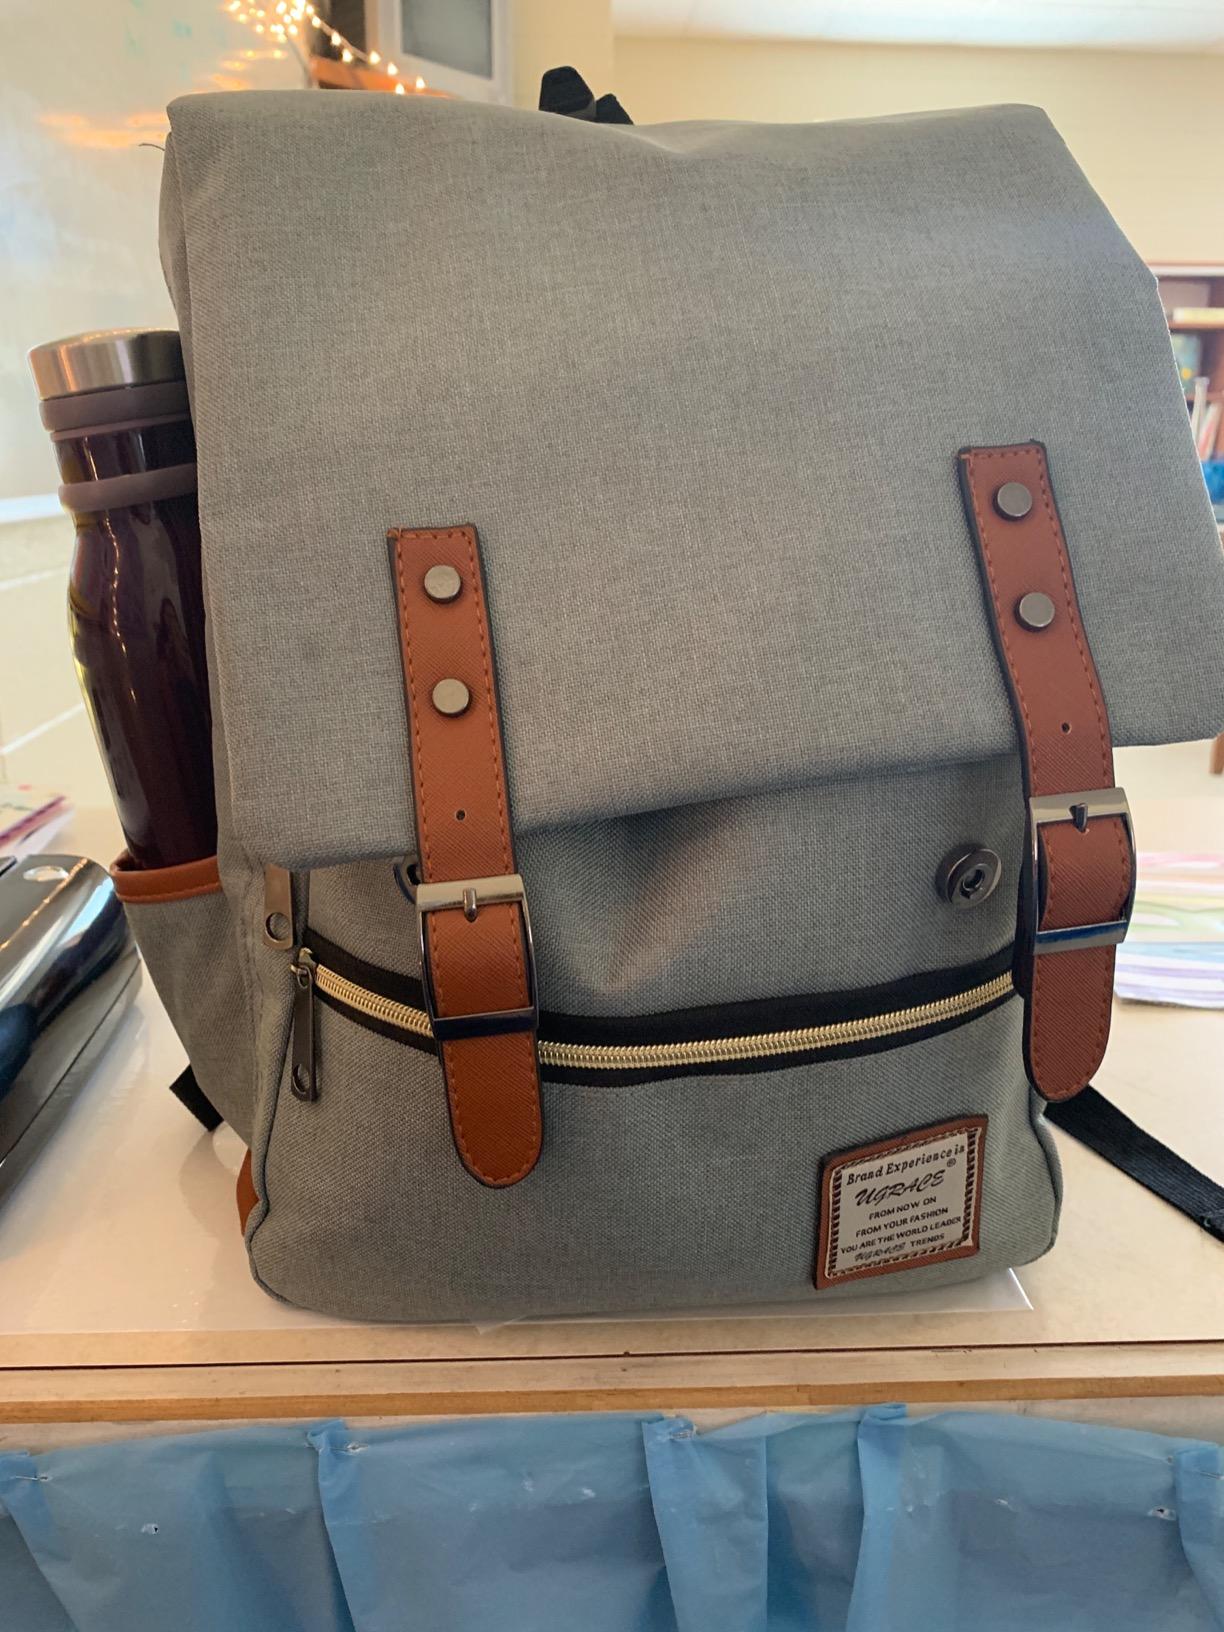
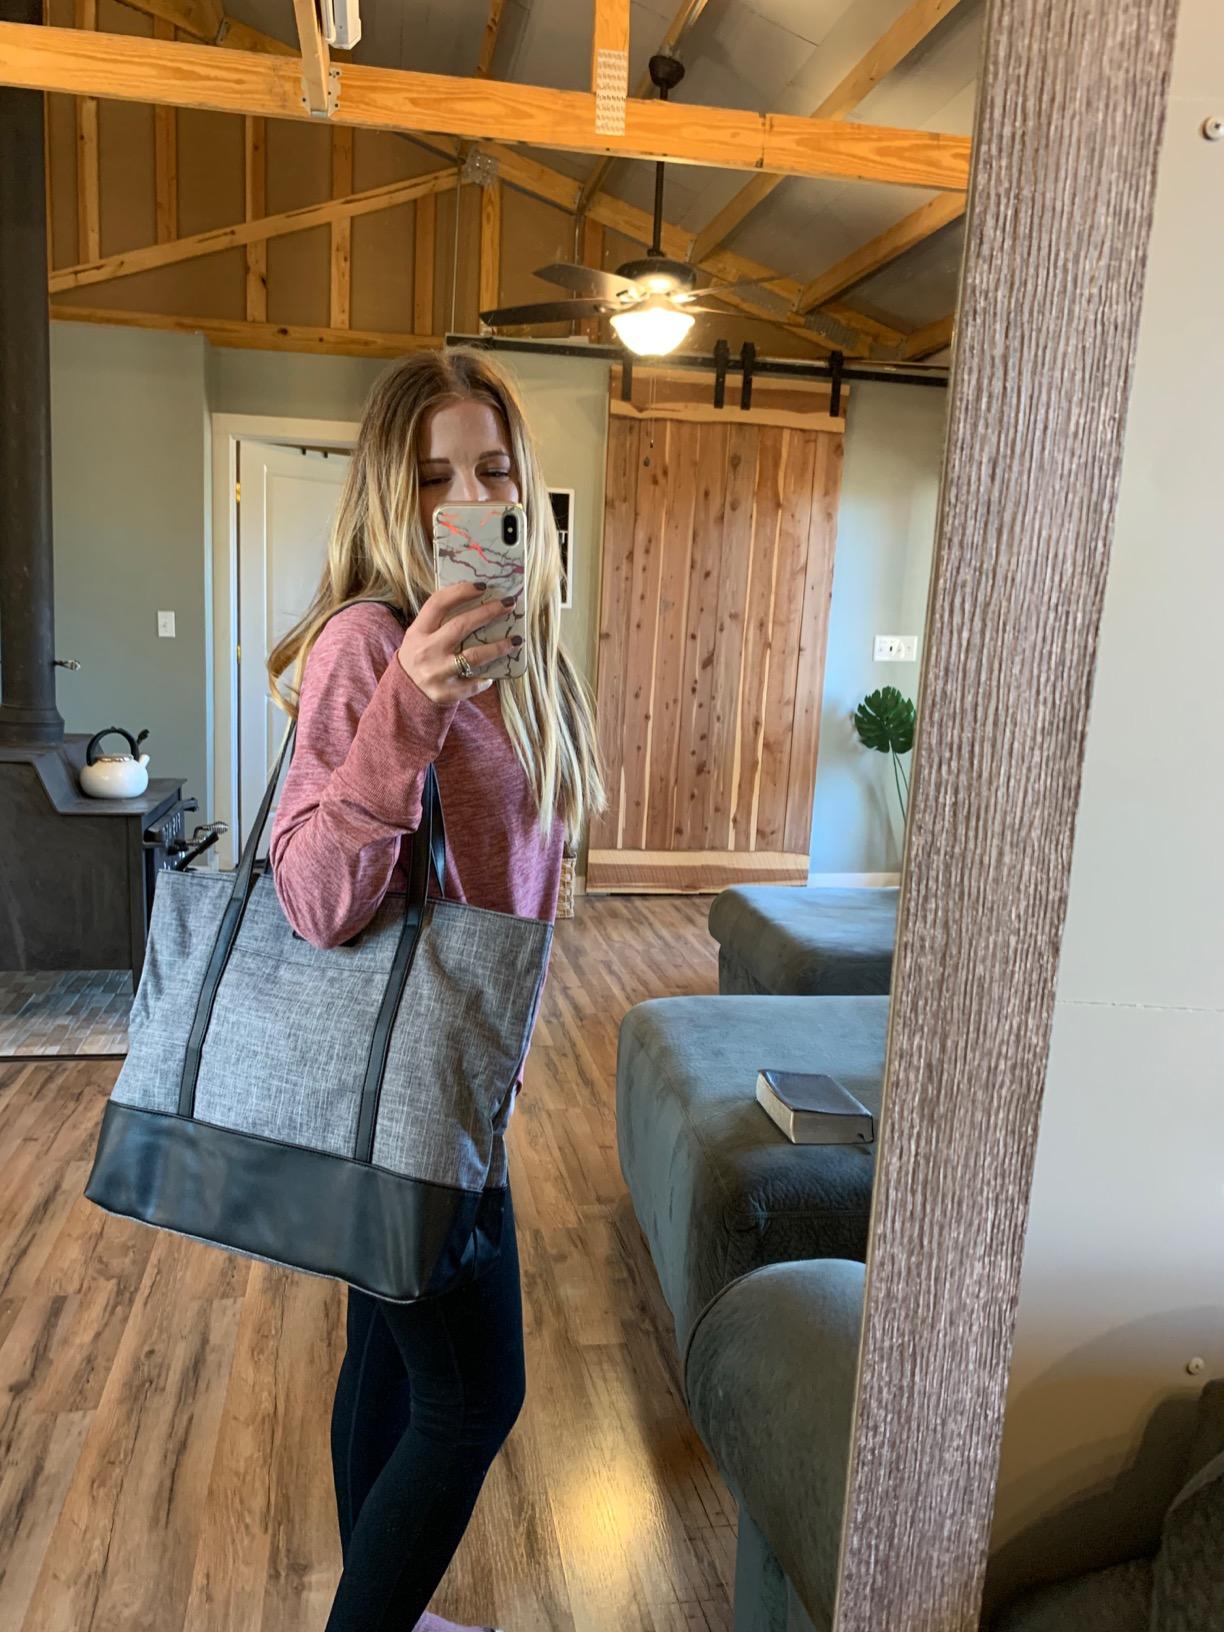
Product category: bag
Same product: no